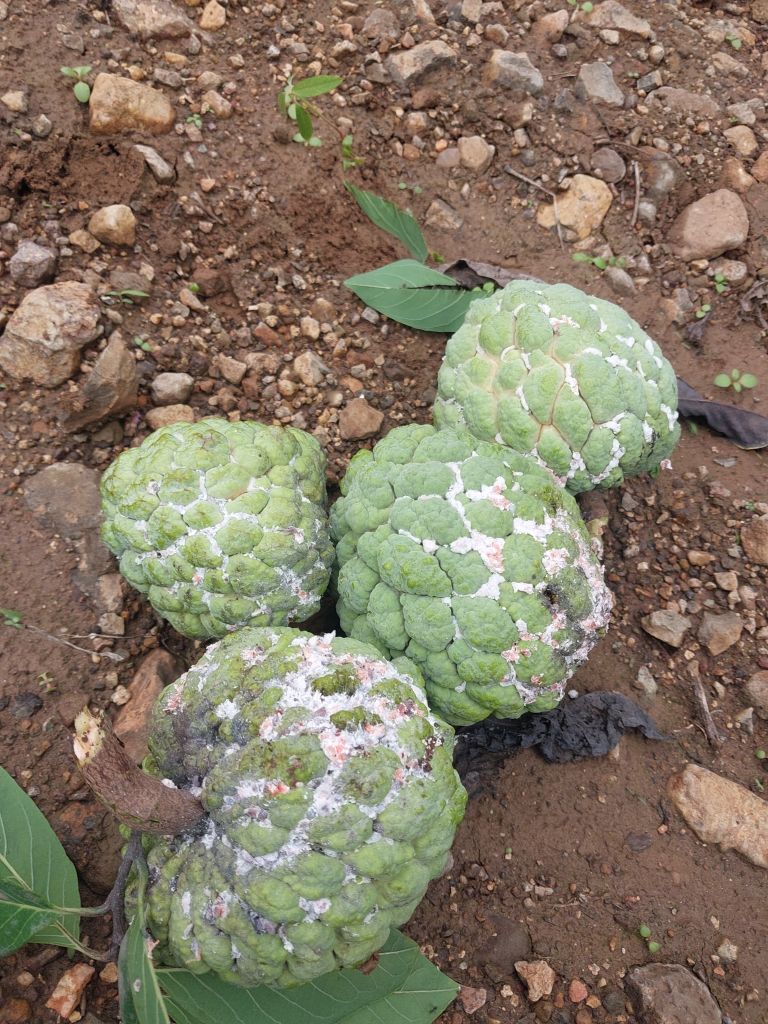
Disease label: Mealy Bug